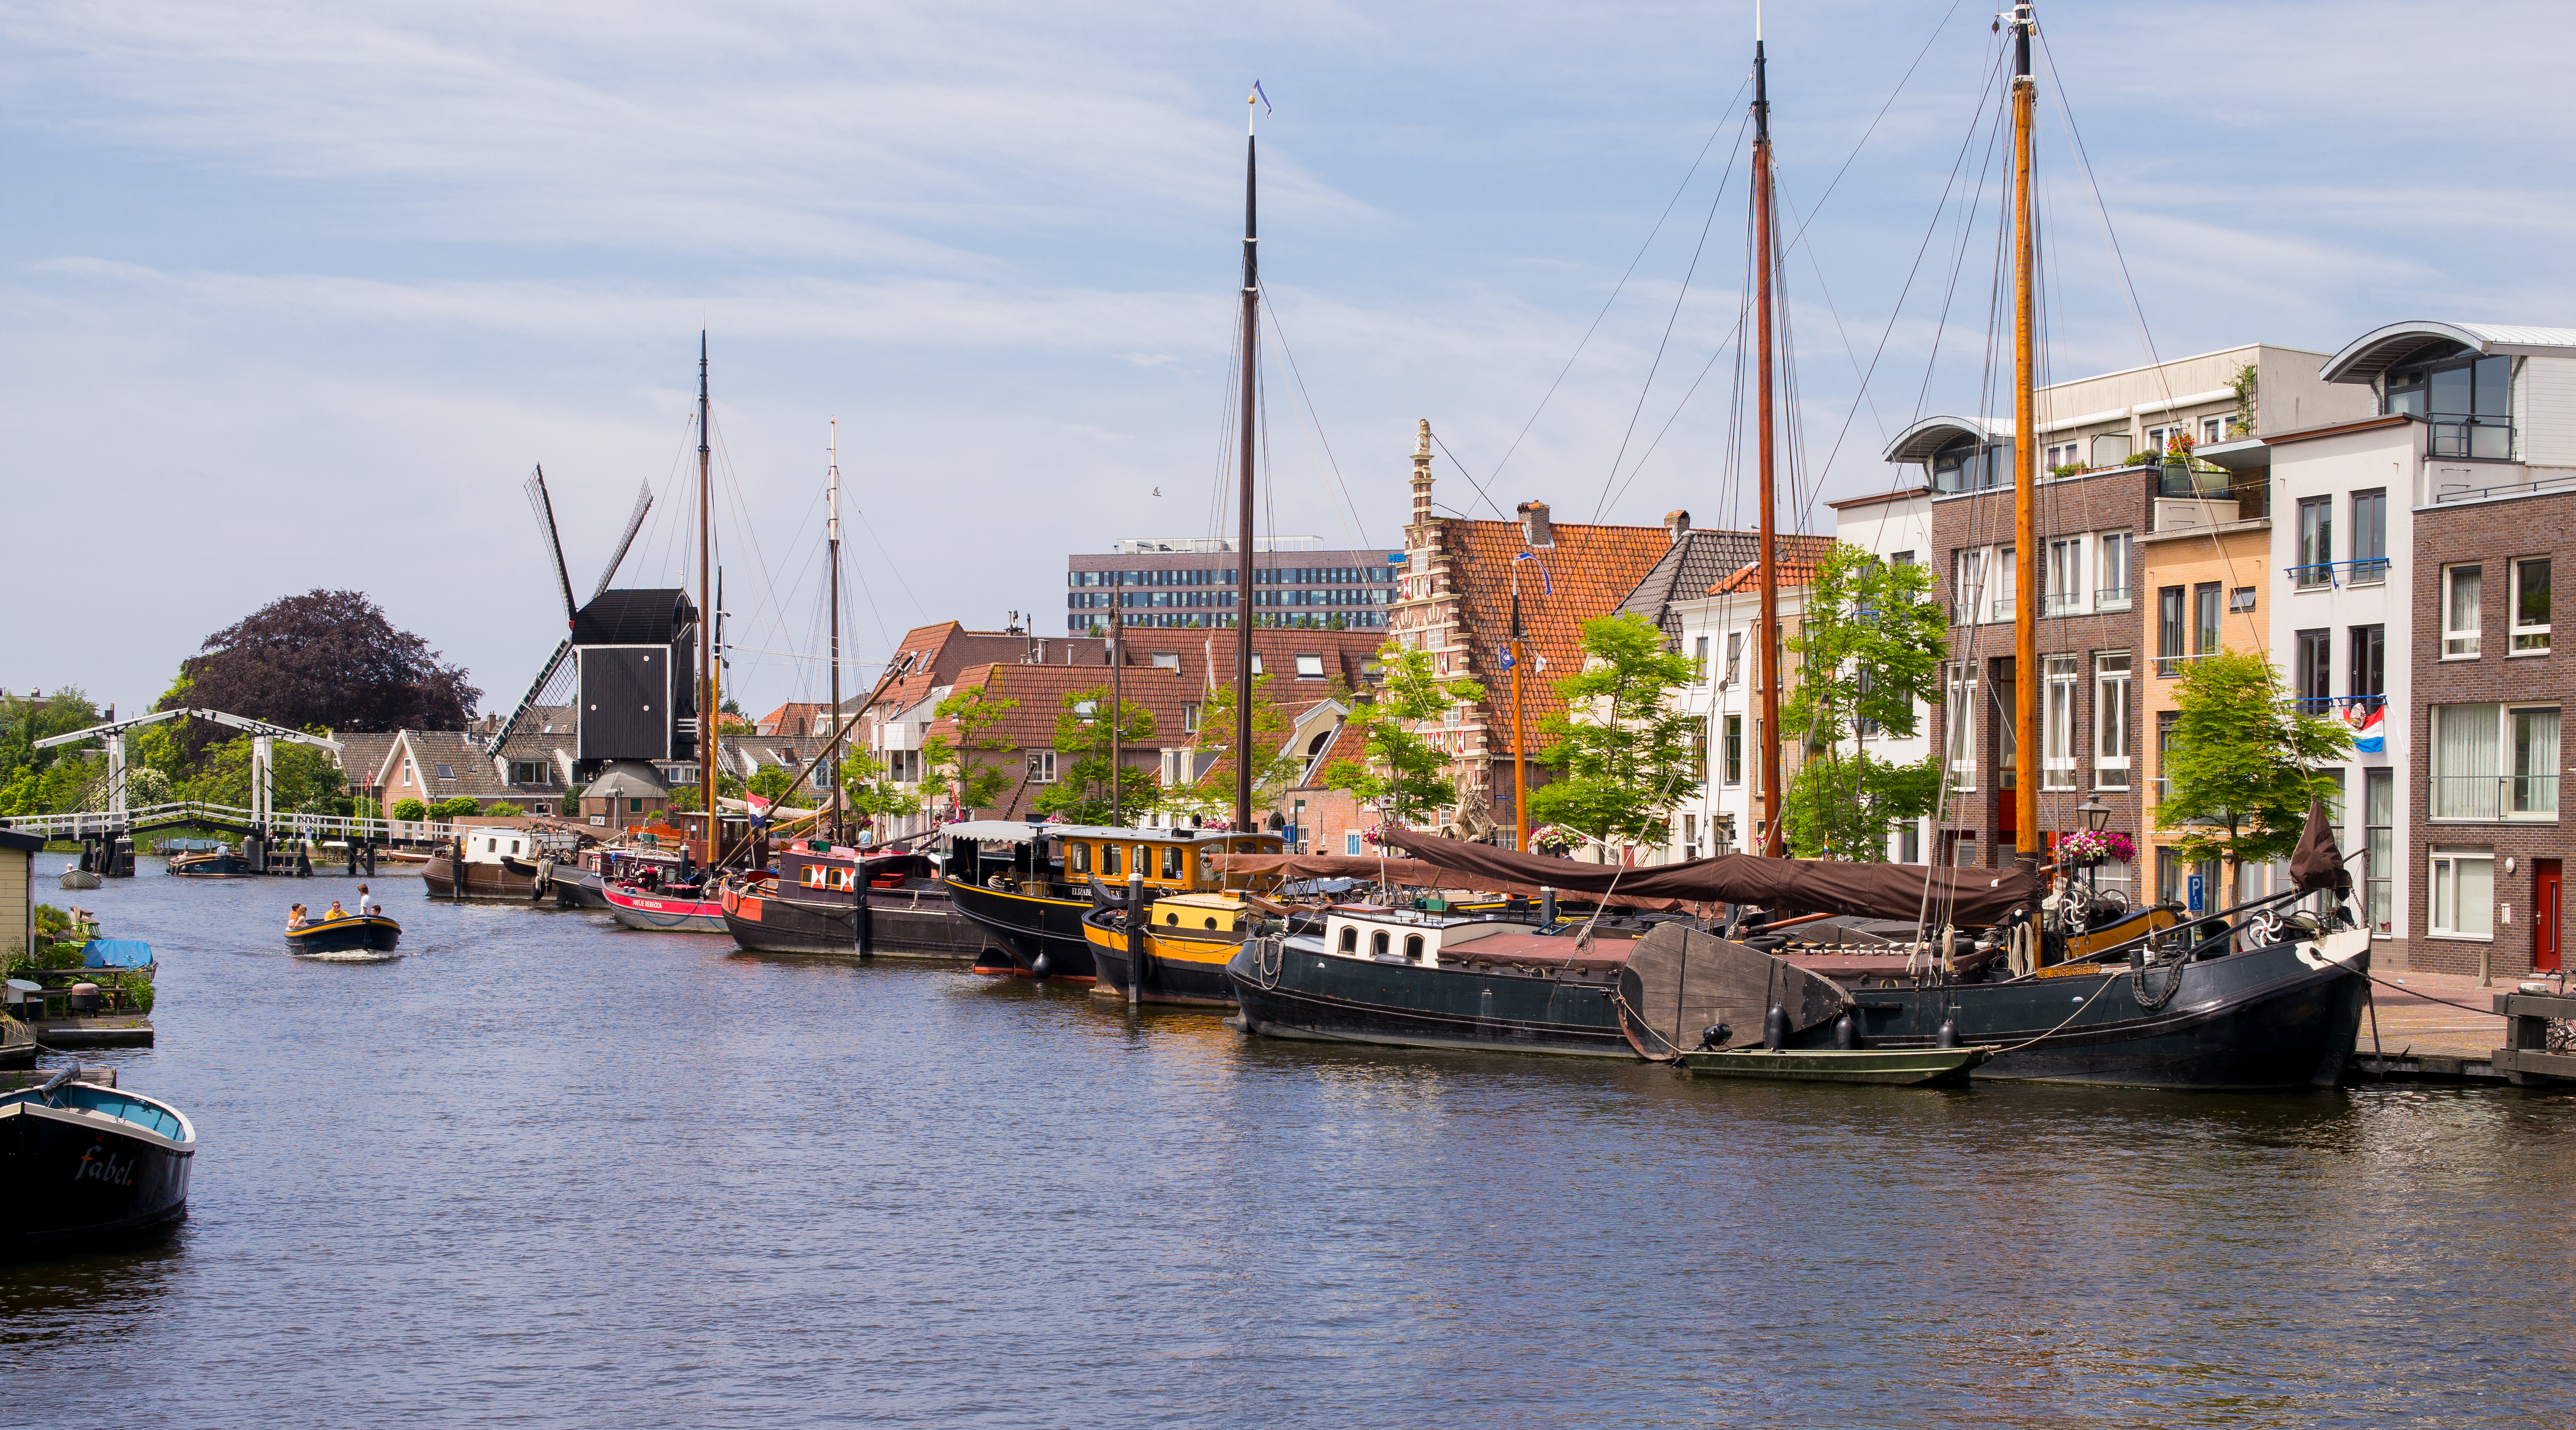
sea, dock, boat, bridge, town, windmill, old, city, river, canal, ship, cityscape, europe, vehicle, bay, harbor, marina, port, waterfront, waterway, body of water, holland, netherlands, leiden, m, boating, boats, ships, dutch, 50, channel, draw, watercraft, leica, 240, summilux, kort, galgewater